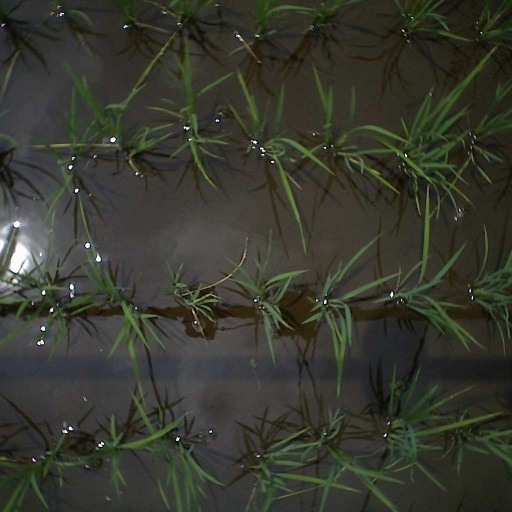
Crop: rice